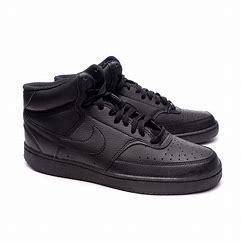
Brand: Nike
Model: Court Vision Next Nature